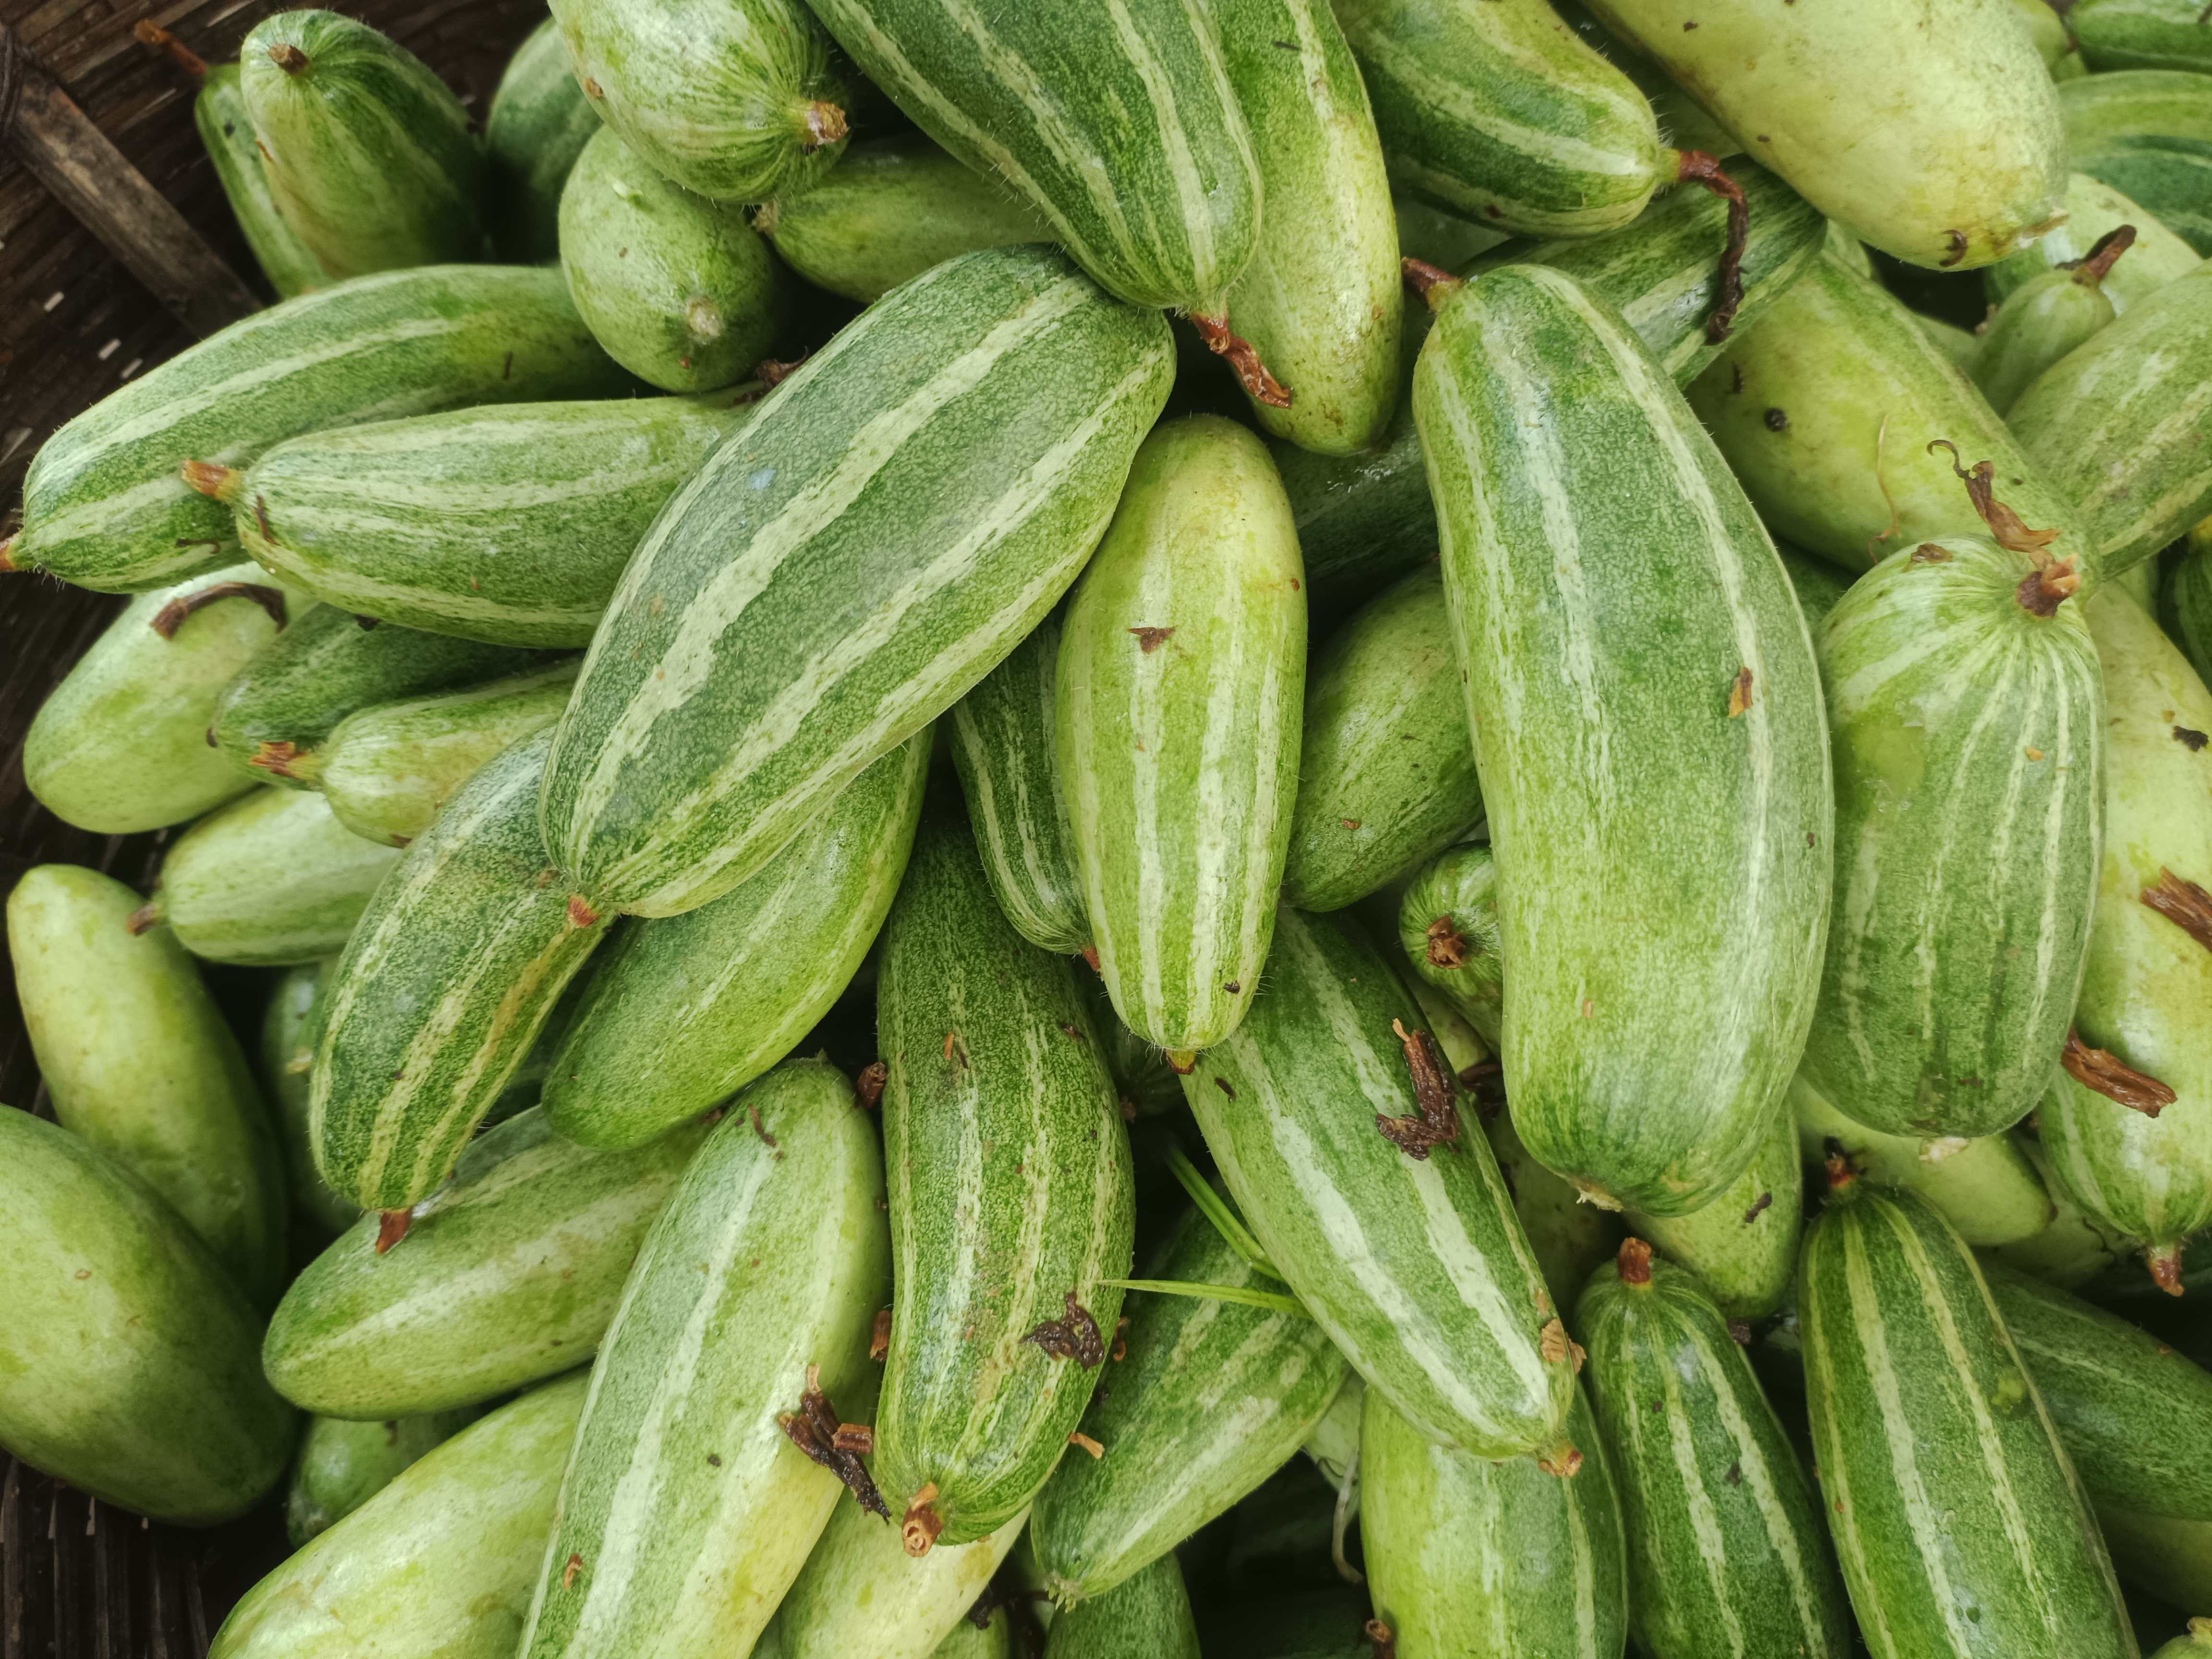
Label: Trichosanthes dioica